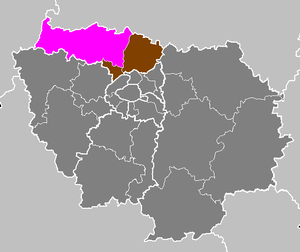
Pontoise (Arrondissement)
Arrondissementet Pontoise i Val-d'Oise
Arrondissementet Pontoise er et fransk arrondissement, der ligger i departementet Val-d'Oise. Arrondissementet består af 7 cantoner. Hovedbyen er Pontoise